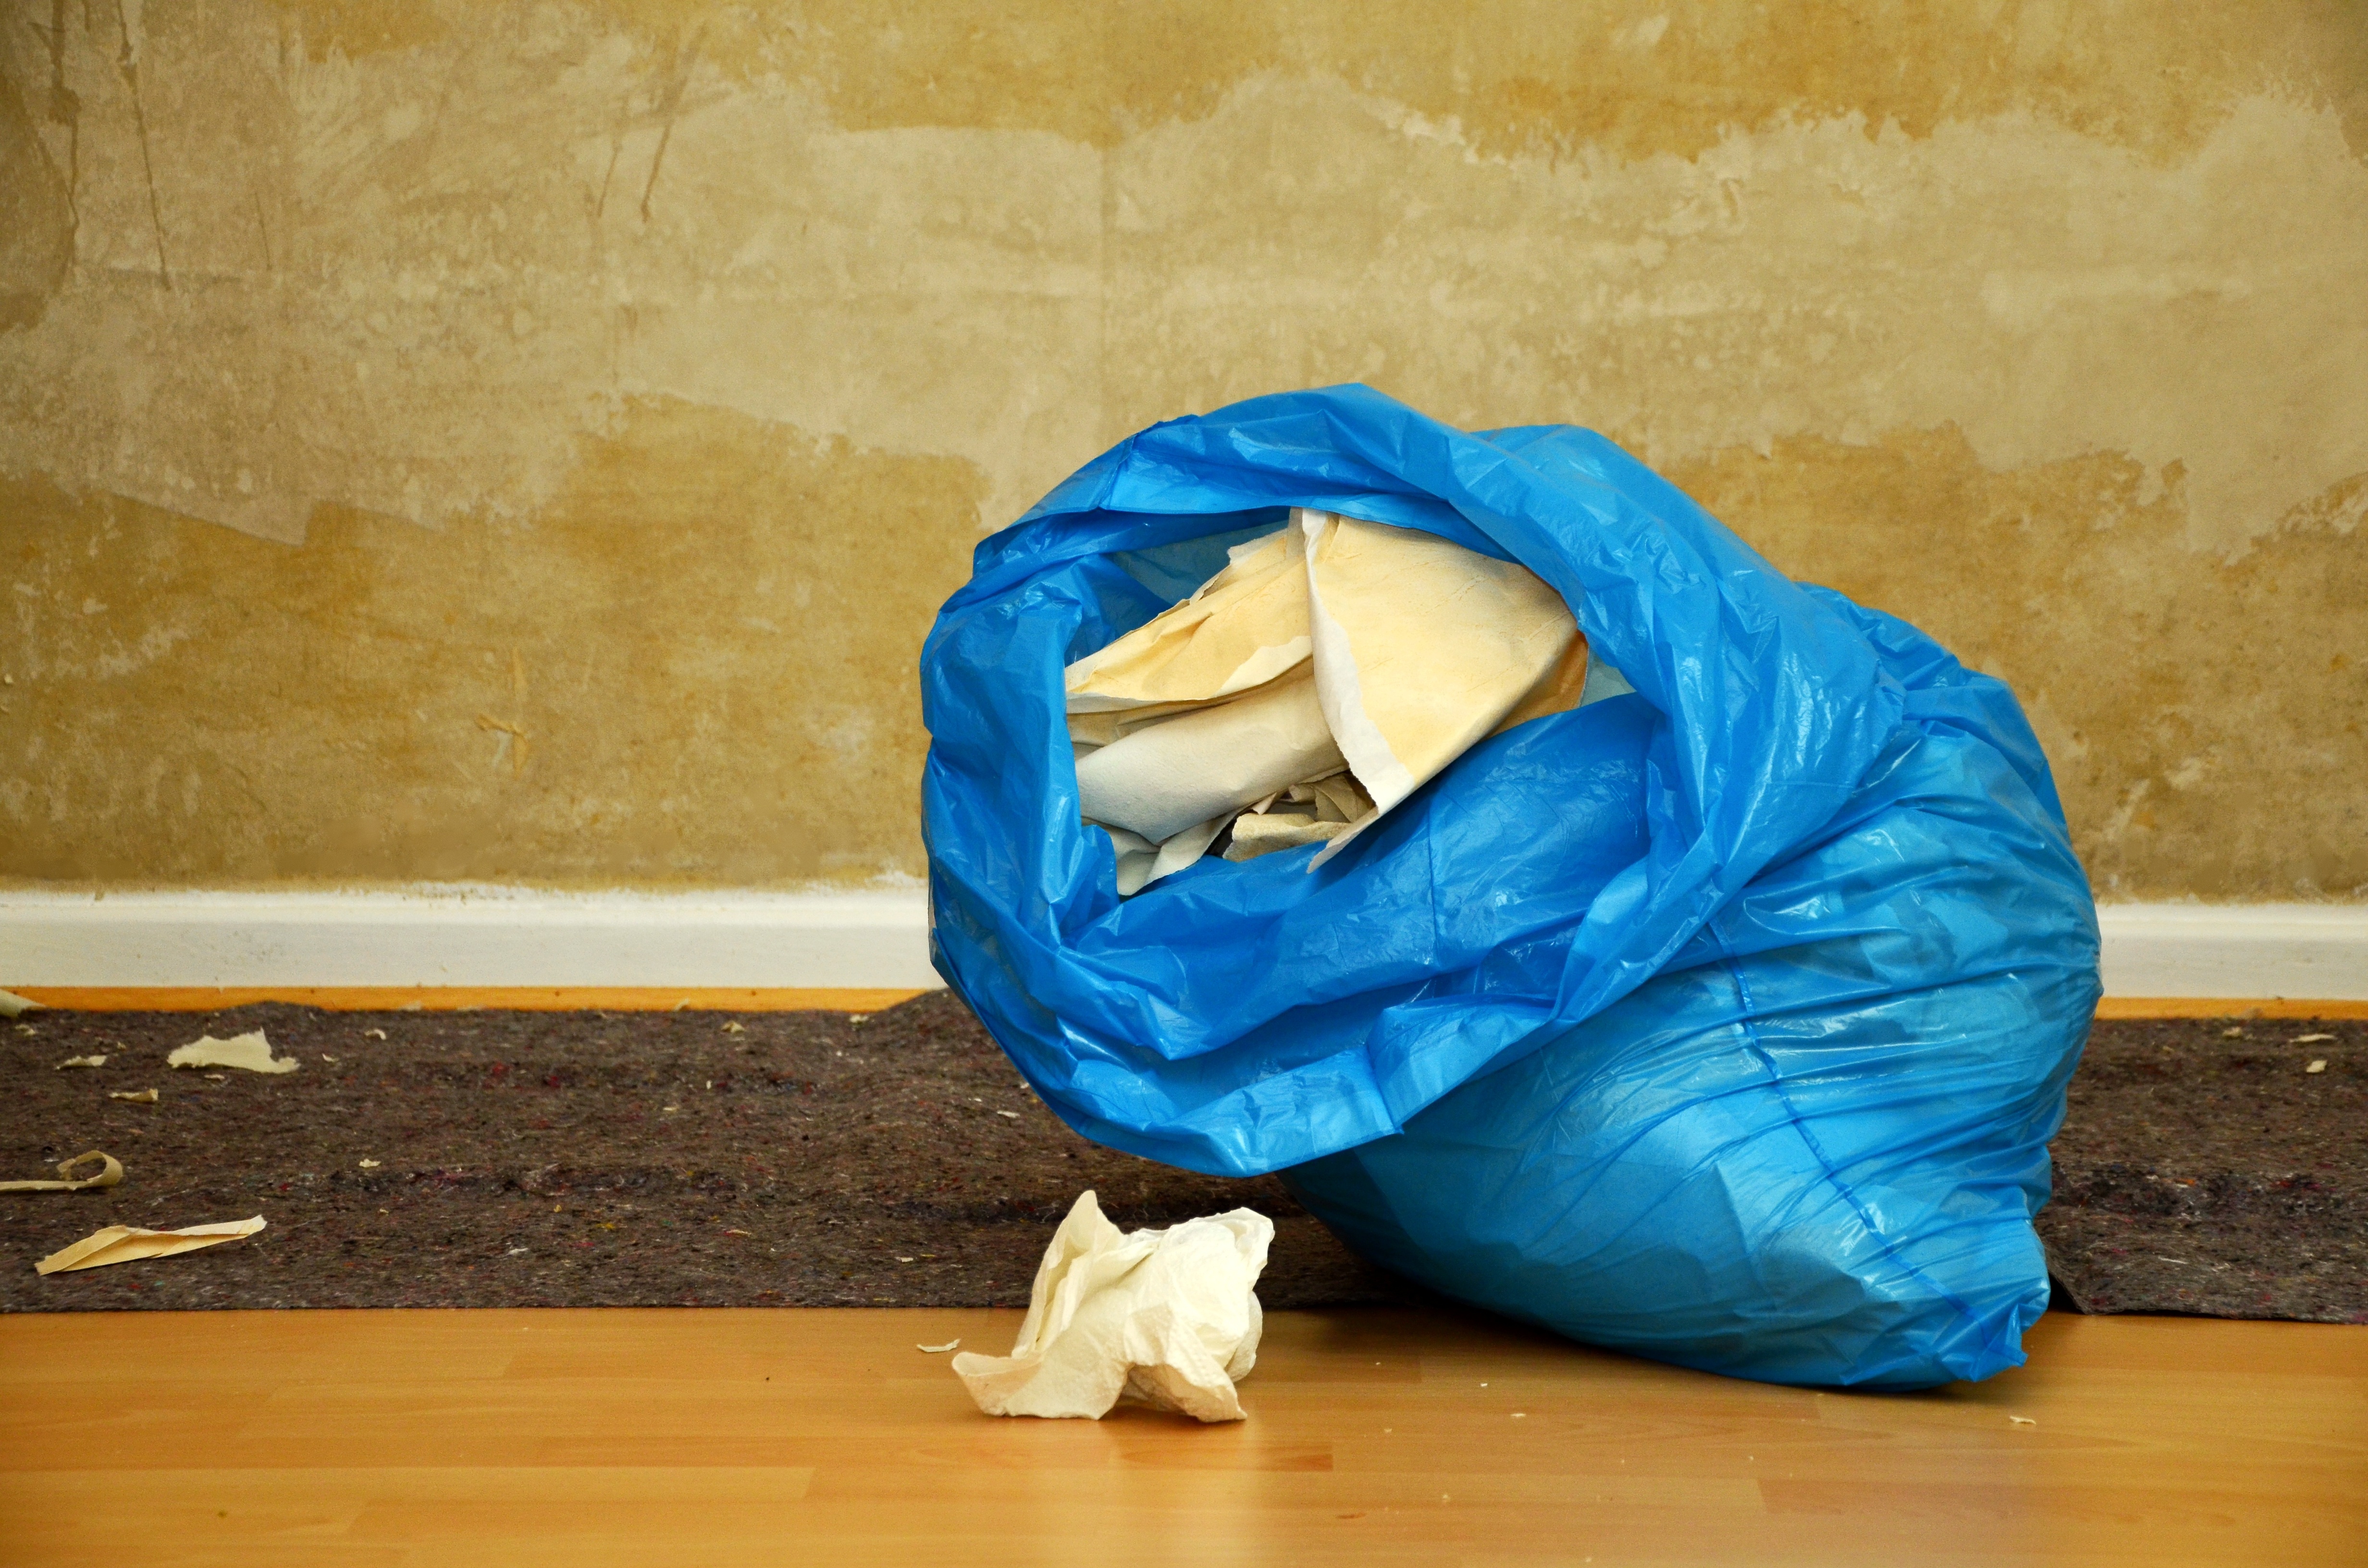
work, wall, color, dirty, blue, clothing, old building, textile, art, waste, wallpaper, diy, garbage, site, renovation, delete, disposal, garbage bag, renovate